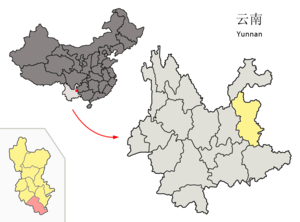
Le xian de Shizong est un district administratif de la province du Yunnan en Chine. Il est placé sous la juridiction de la ville-préfecture de Qujing.